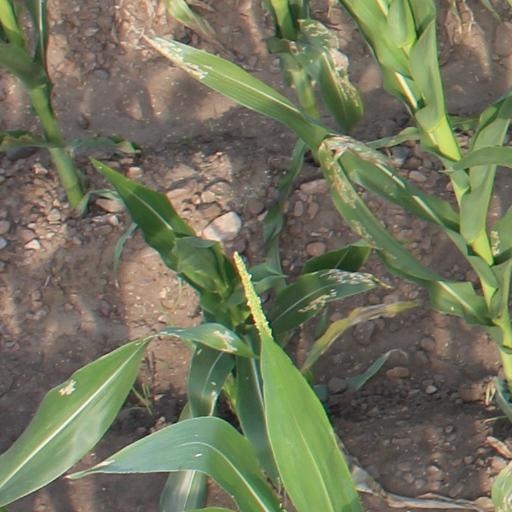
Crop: maize; corn